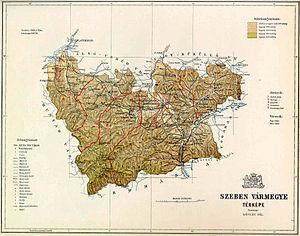
Szeben est un ancien comitat du royaume de Hongrie dans le cadre de l'Autriche-Hongrie.